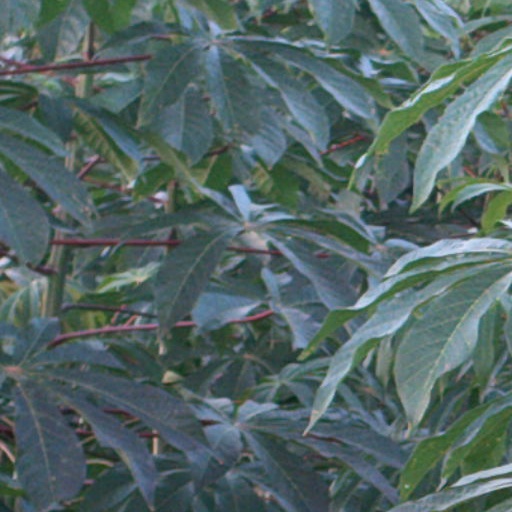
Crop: cassava